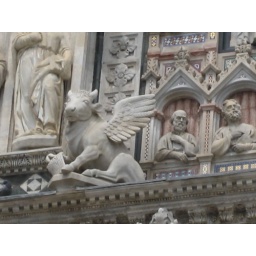
A flying cow - often seen in the sky above Siena.